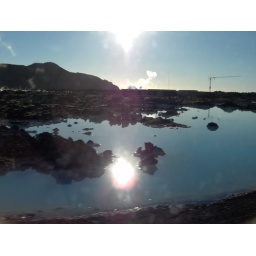
blue water by Blue Lagoon